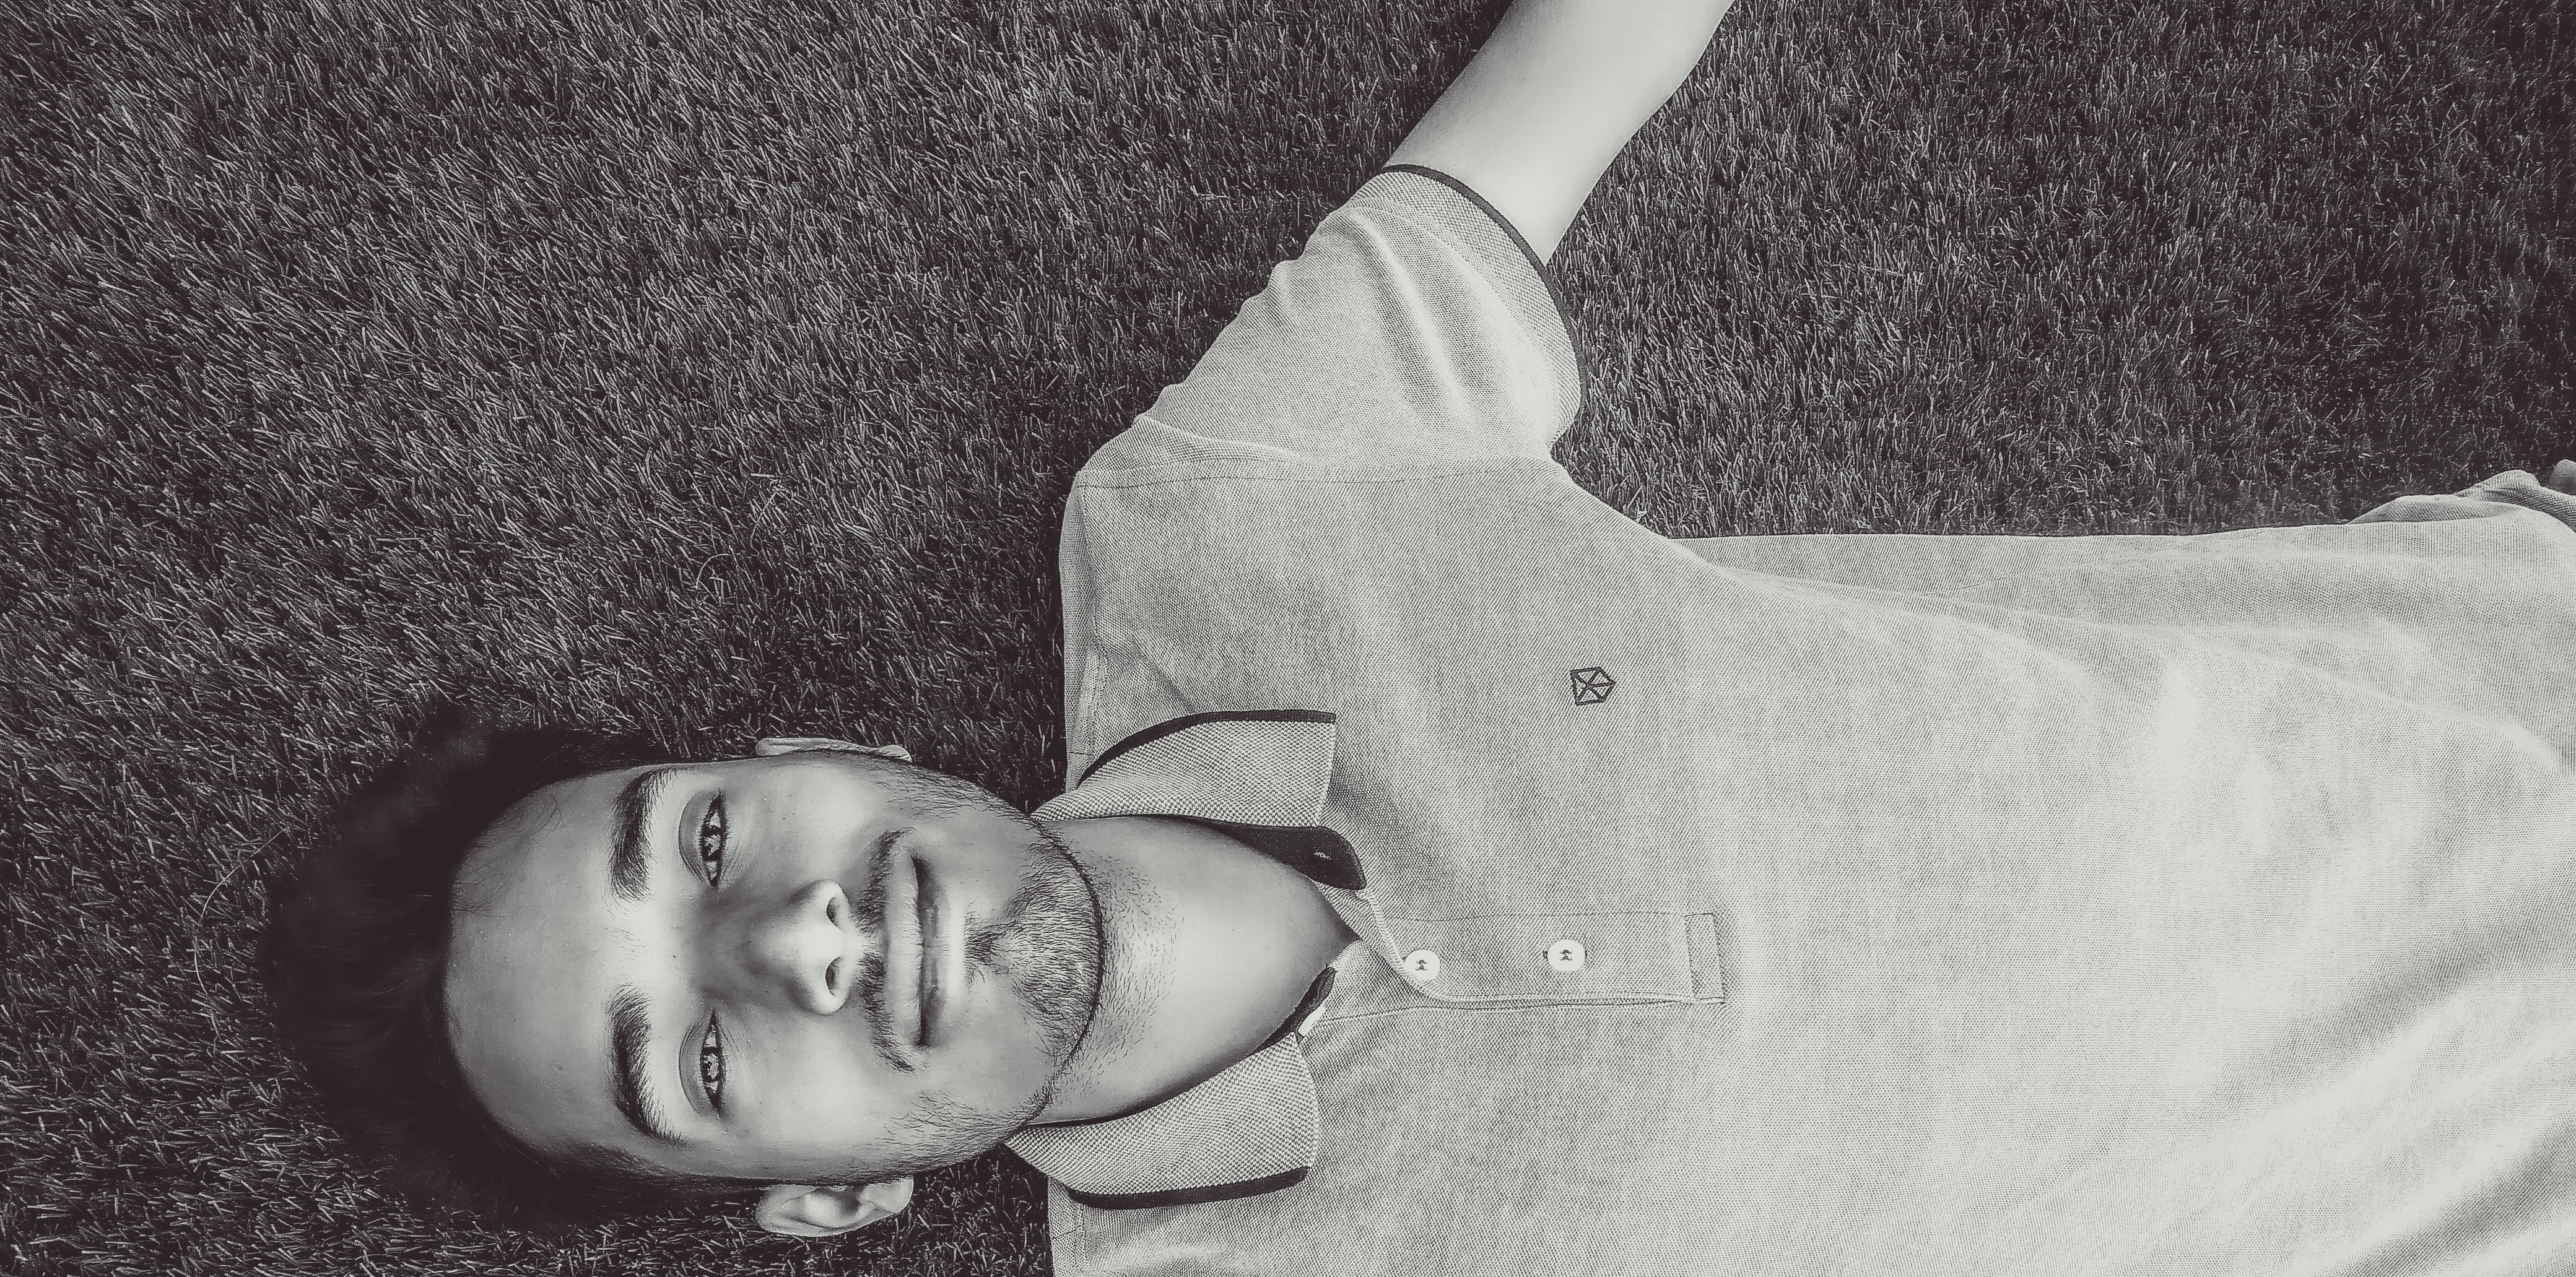
hand, black and white, white, photography, leg, finger, child, black, monochrome, arm, human body, drawing, photograph, shape, emotion, sense, monochrome photography